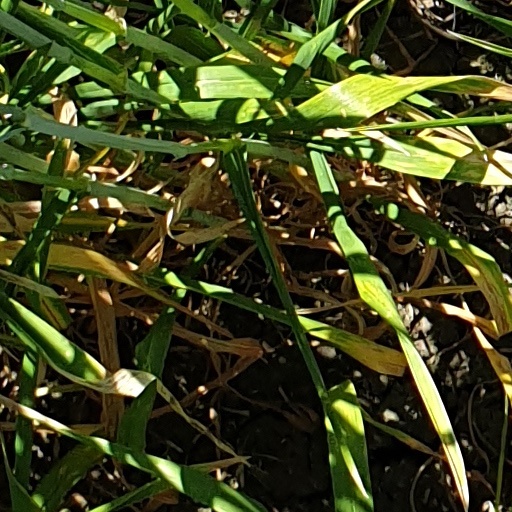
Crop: wheat